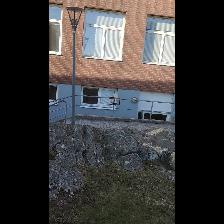
Label: NonHuman